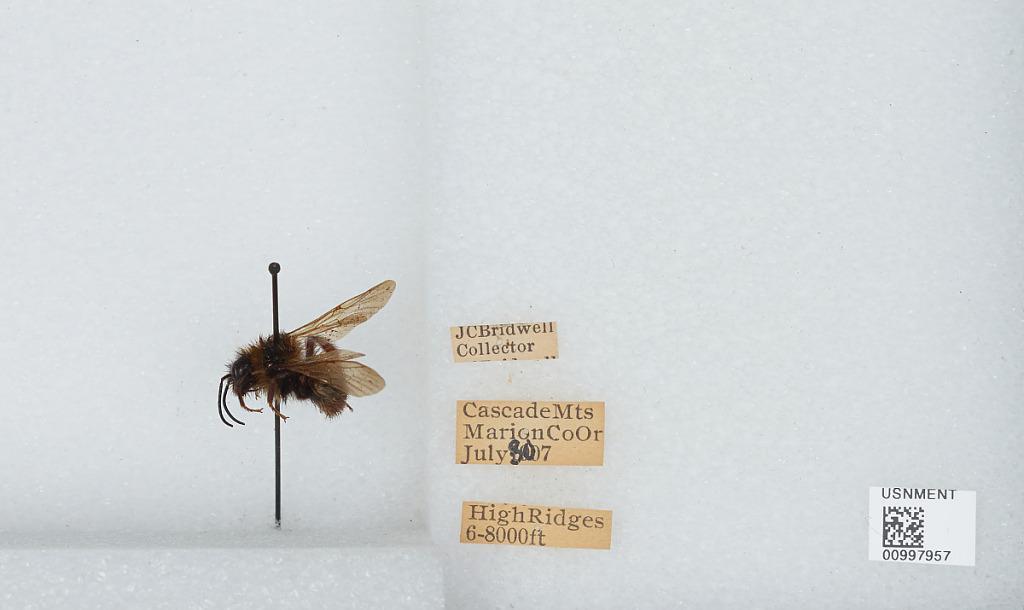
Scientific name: Bombus (Fervidobombus) fervidus fervidus (Fabricius)
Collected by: J. Bridwell
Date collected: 1907-7-30
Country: United States
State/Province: Oregon
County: Marion
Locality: Cascade Mountains, High Ridges
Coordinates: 45.3761, -121.733